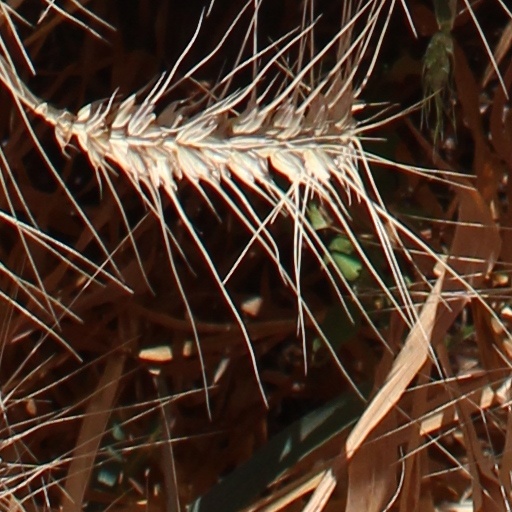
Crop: wheat